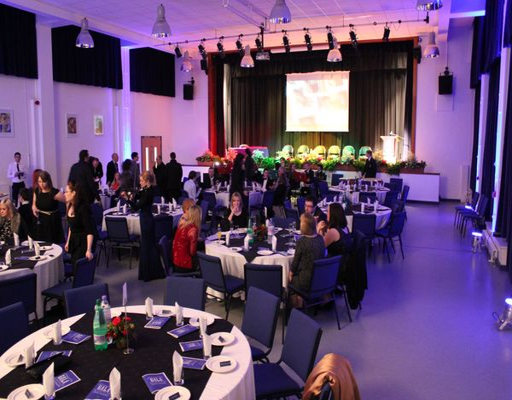
person at a corporate event